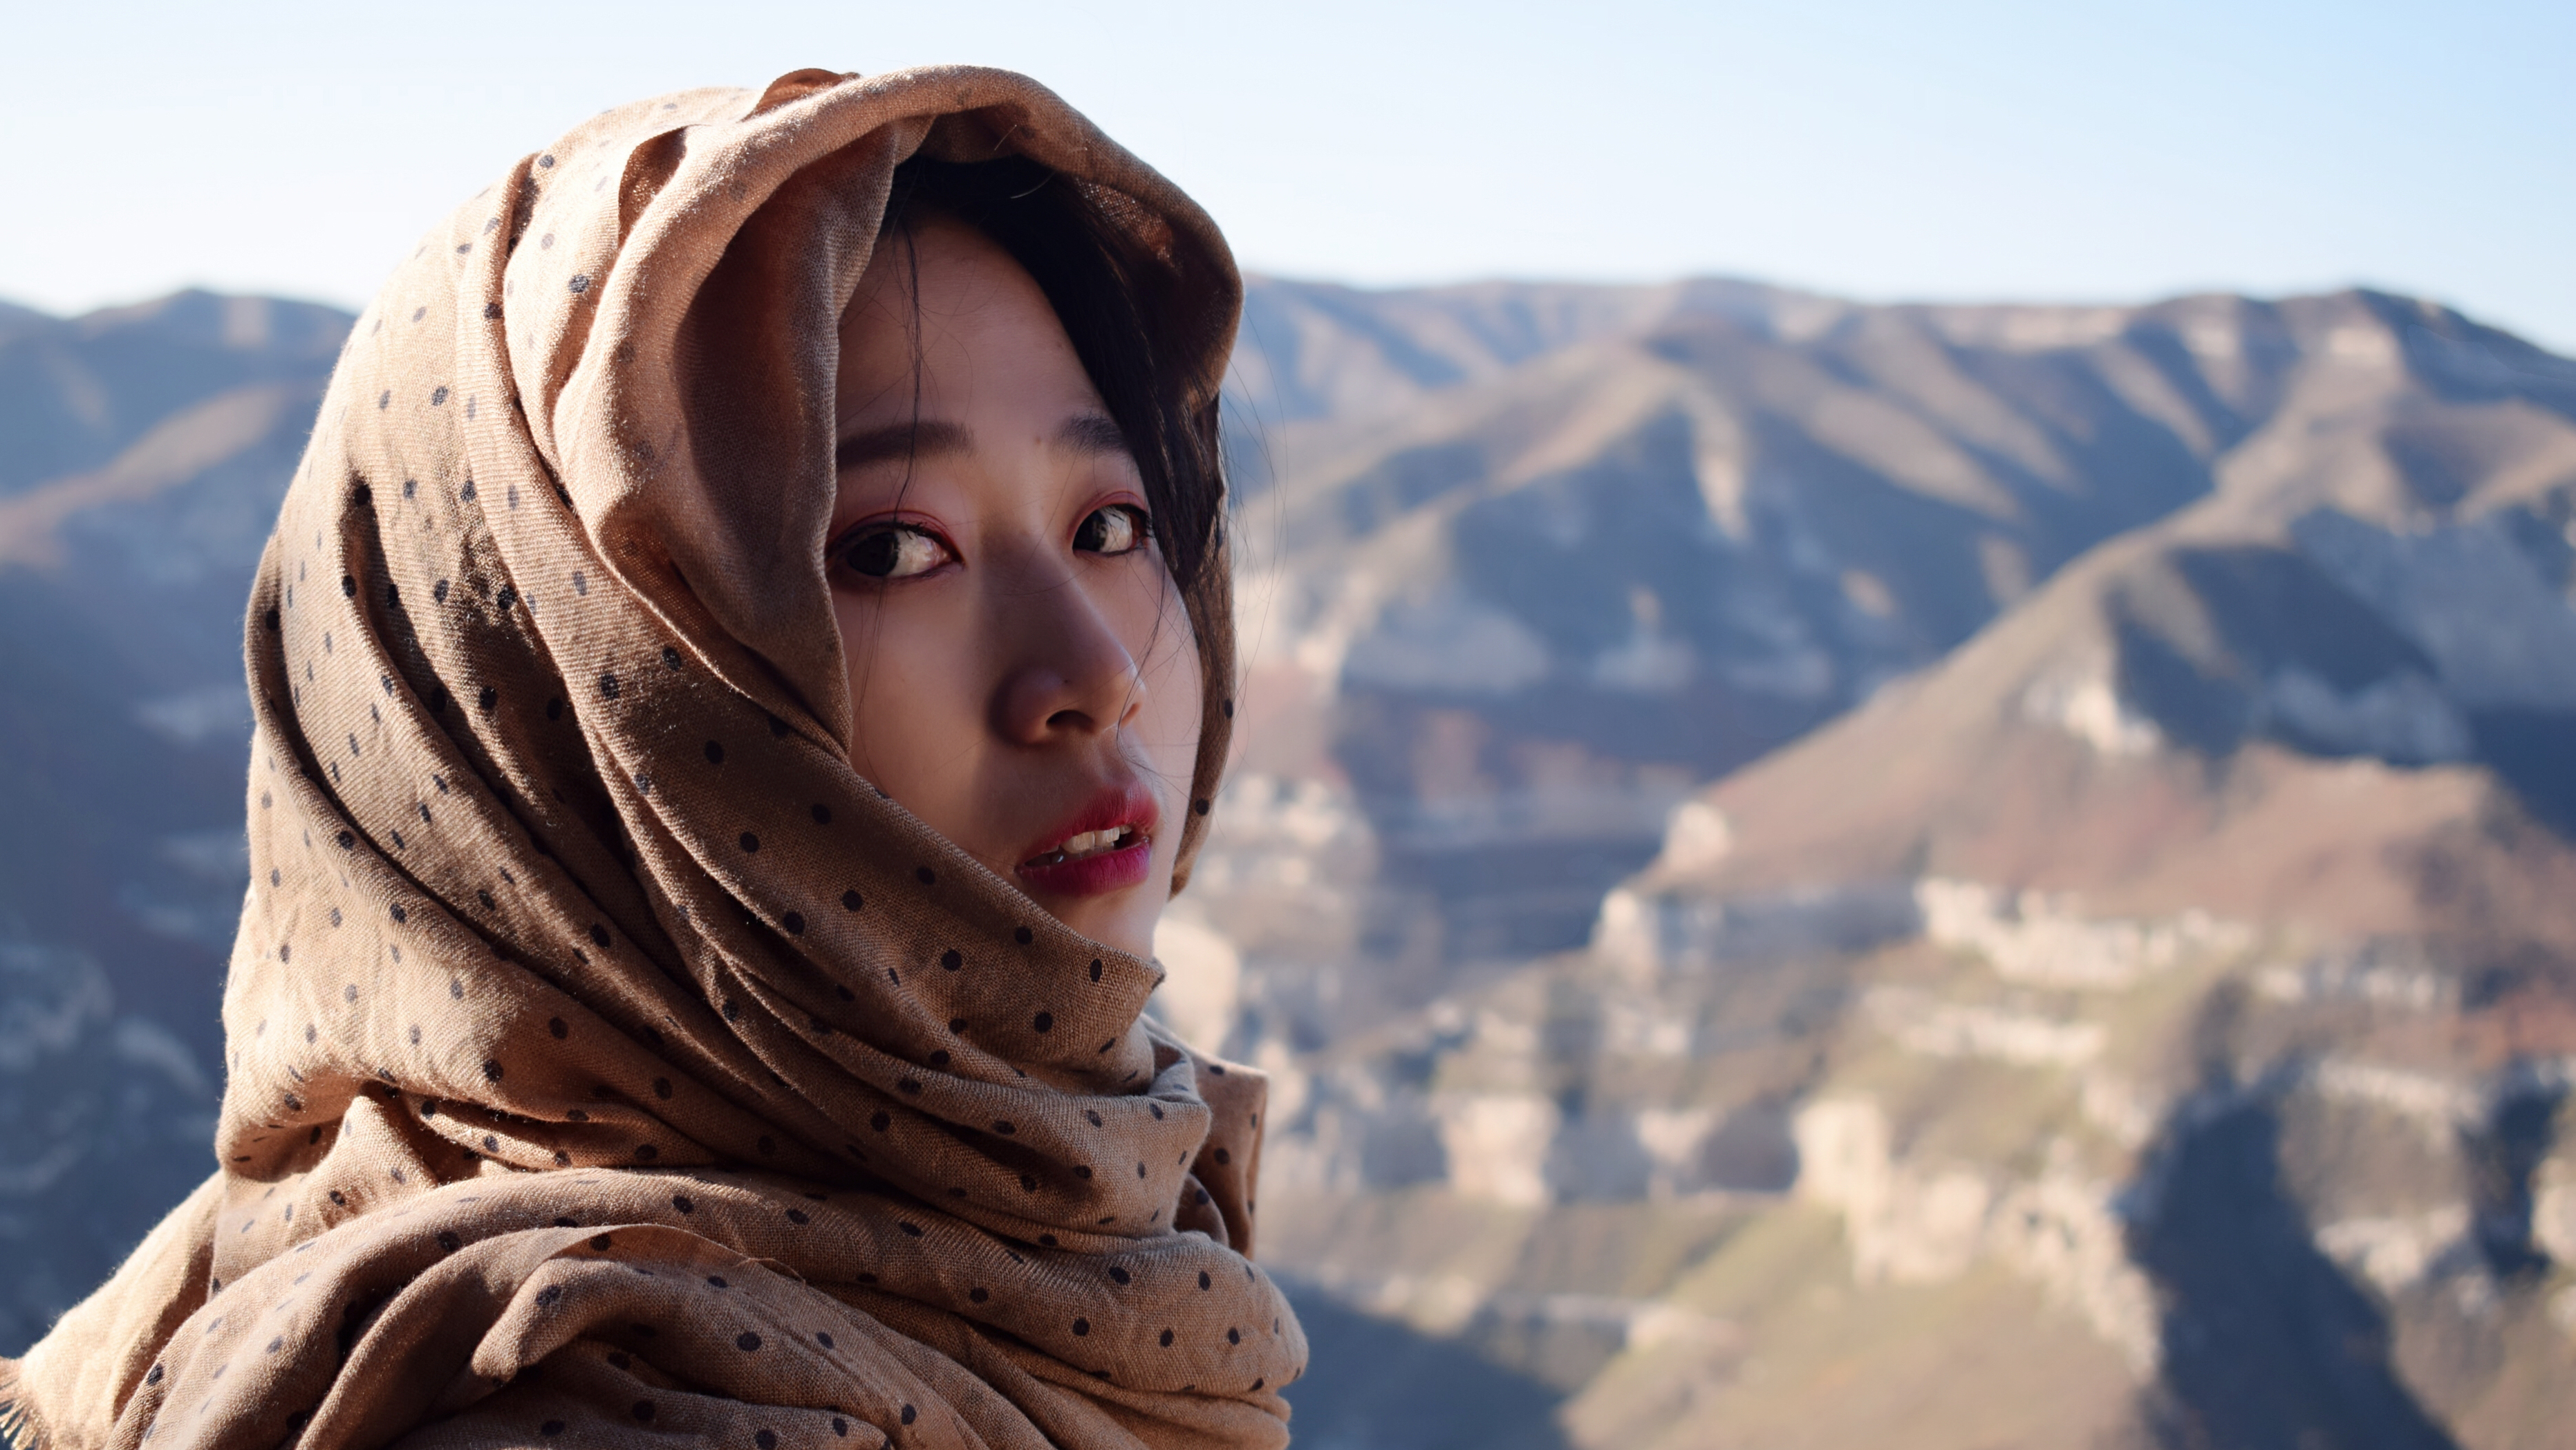
woman, mountainous landforms, girl, sky, rock, landscape, mountain, winter